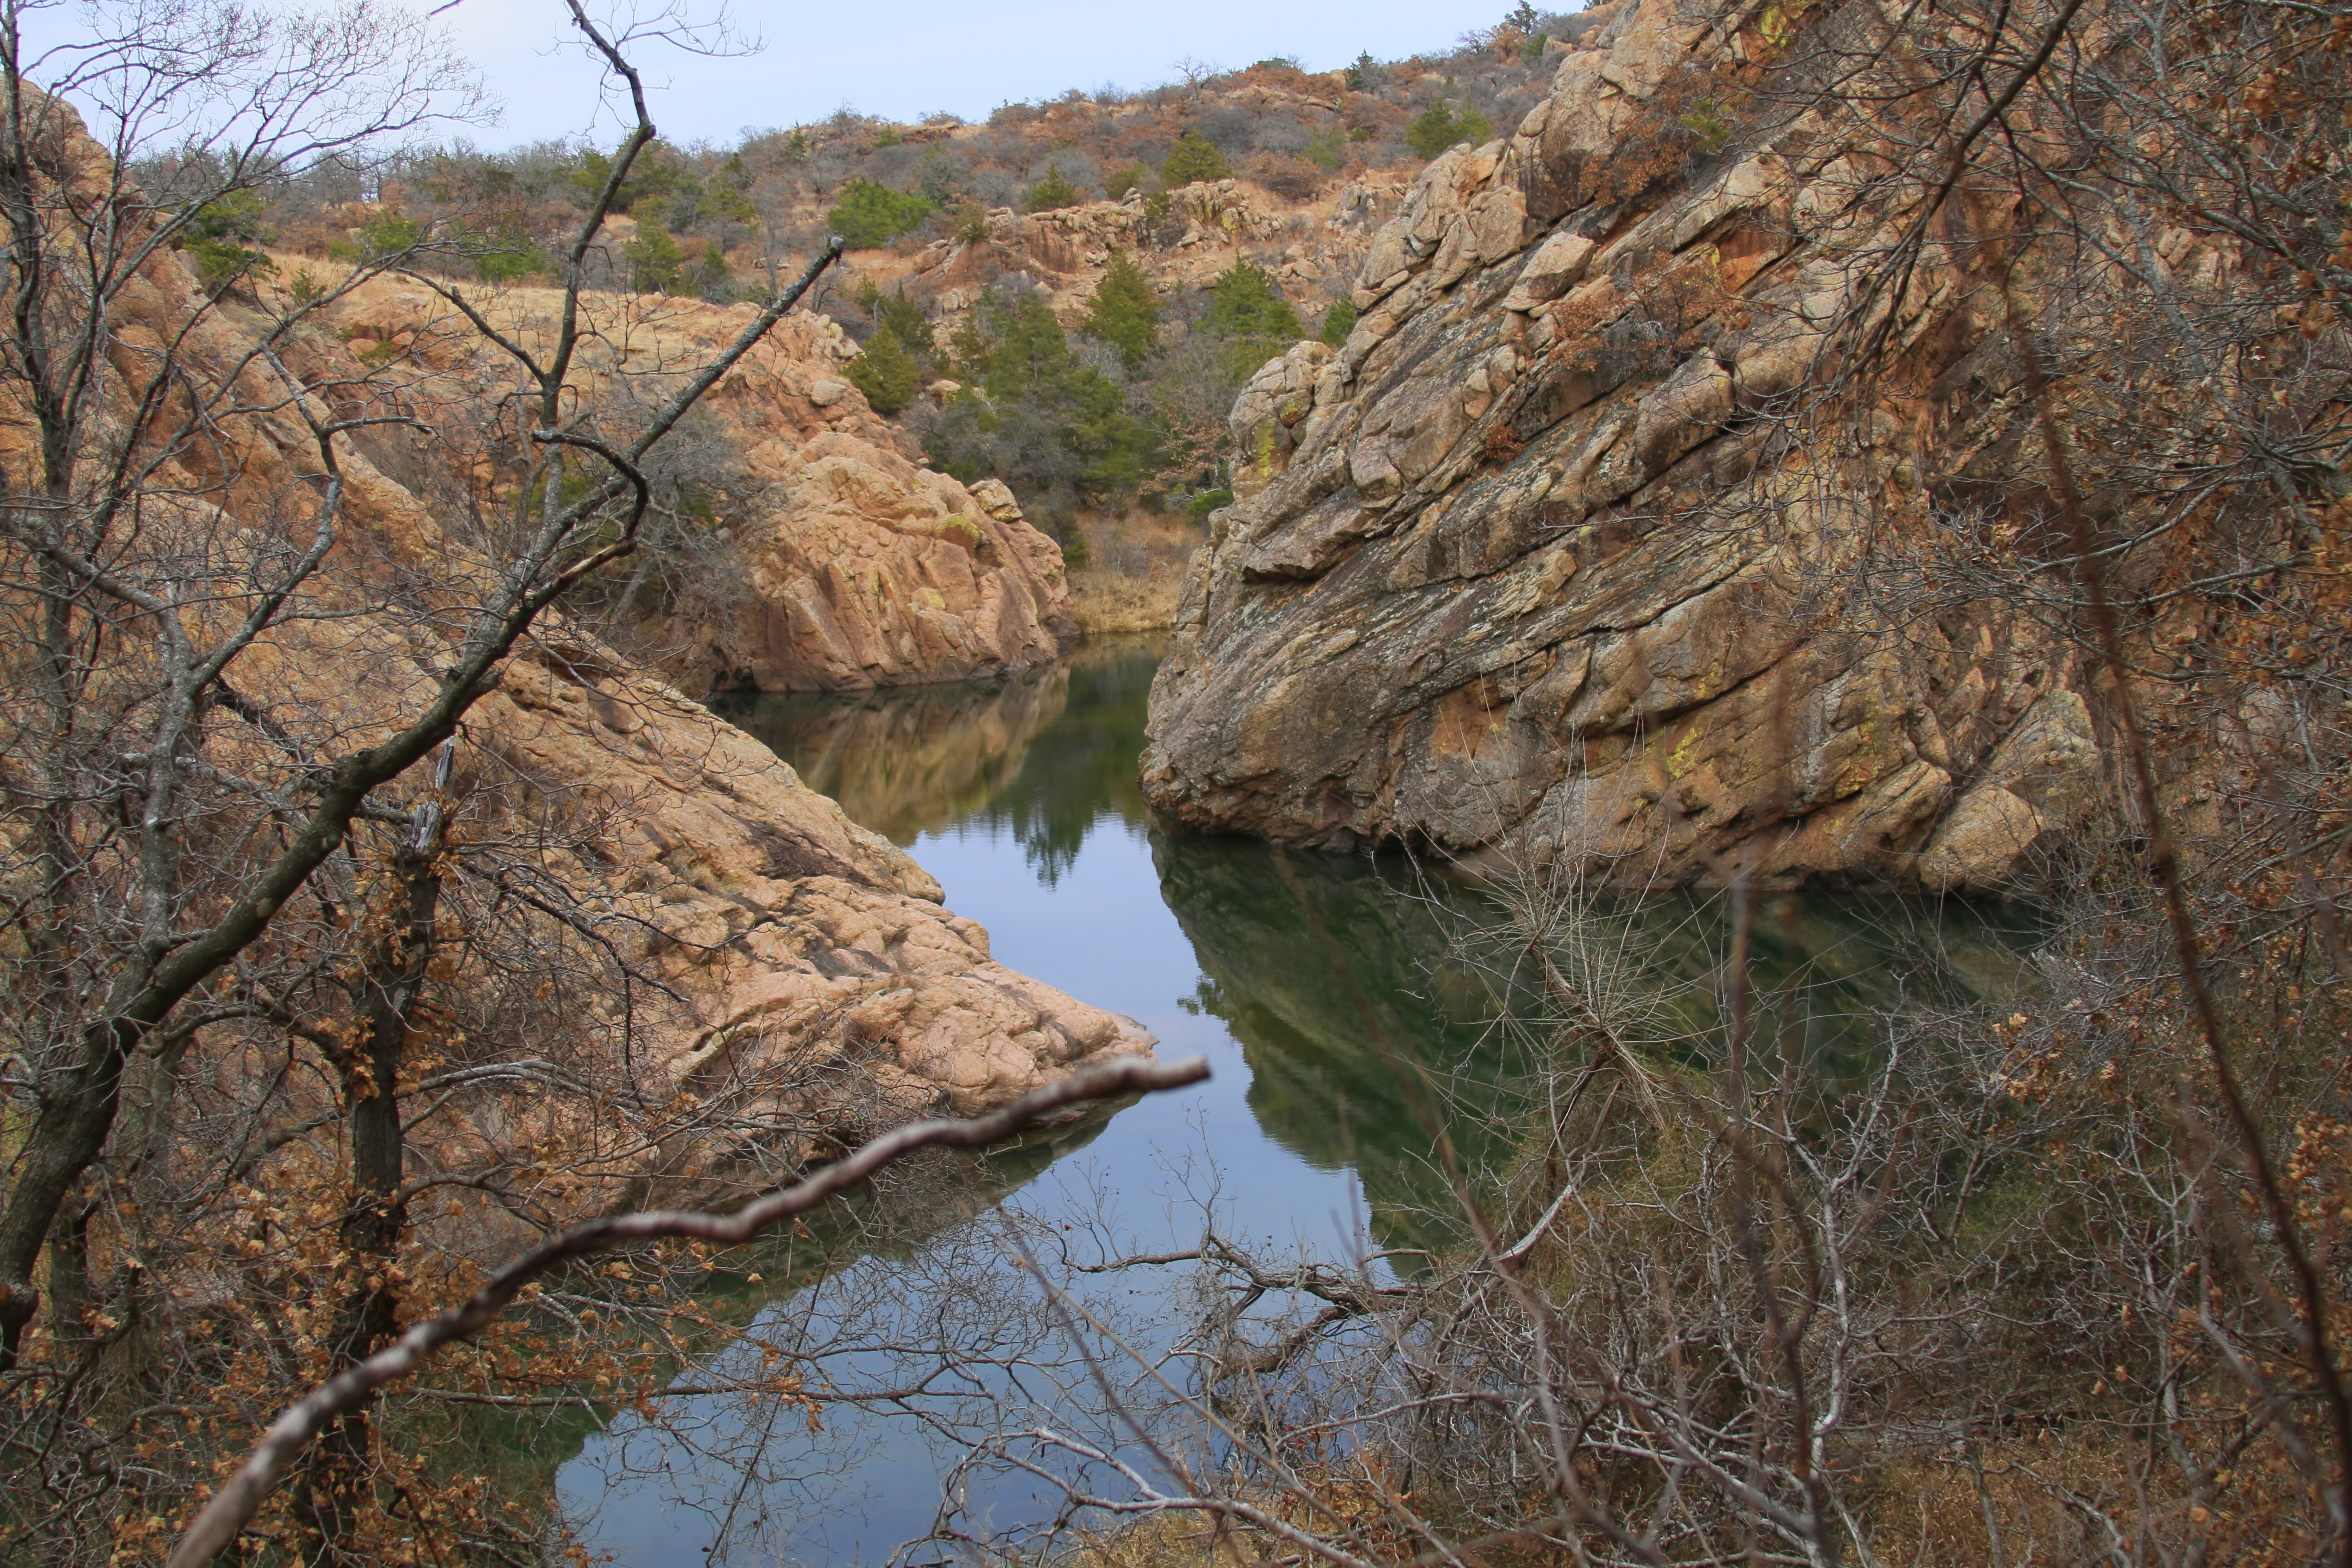
rock, wilderness, trail, lake, river, valley, formation, cliff, canyon, terrain, geology, ravine, oklahoma, wadi, larrysmith, wichitamountains, landform, geographical feature, geological phenomenon